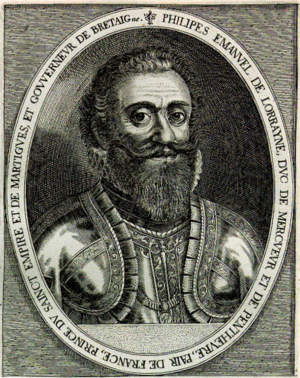
L'histoire de la Bretagne commence avec un peuplement dont les traces remontent à la Préhistoire, dès 700 000 ans av. J.-C. La période néolithique, qui commence dans ces régions vers 5000 av. J.-C., y est marquée par le développement d'un mégalithisme important se manifestant dans des sites comme le cairn de Barnenez, le cairn de Gavrinis, la Table des Marchands de Locmariaquer ou les alignements de Carnac. Au cours de sa protohistoire qui commence vers le milieu du IIIᵉ millénaire av. J.-C., le sous-sol riche en étain permet l'essor d'une industrie produisant des objets de bronze, ainsi que de circuits commerciaux d'exportation vers d'autres régions d'Europe. Durant les siècles qui précèdent notre ère, elle est habitée par des peuples gaulois comme les Vénètes ou les Namnètes, avant que ces territoires ne soient conquis par Jules César en 57 av. J.-C., puis progressivement romanisés.
Languidic est une commune française située dans le département du Morbihan en région Bretagne.
Nomeny, parfois orthographié Nomény, est une commune française située dans le département de Meurthe-et-Moselle en région Grand Est.
La province de Bretagne est une province française intégrée au royaume de France à la suite de l'acte d'union de la Bretagne à la France en 1532, et dissoute suite à la Révolution française de 1789.
Les remparts de Vannes sont les fortifications érigées entre les IIIᵉ et XVIIᵉ siècles pour protéger la ville de Vannes dans le département du Morbihan en France. Fondée par les Romains à la fin du Iᵉʳ siècle av. J.-C. sous le règne d’Auguste, la civitas Venetorum se voit contrainte de se protéger derrière un castrum à la fin du IIIᵉ siècle, alors même qu'une crise majeure secoue l’empire romain. Cette première enceinte demeure la seule protection de la cité pendant plus d’un millénaire. C’est à l’époque du duc Jean IV, à la fin du XIVᵉ siècle, que l’enceinte de la ville est réédifiée et étendue vers le sud pour protéger les nouveaux quartiers. Le duc veut faire de Vannes non seulement un lieu de résidence mais également une place forte sur laquelle il peut s’appuyer en cas de conflit. La superficie de la ville intra-muros est doublée et le duc adjoint à la nouvelle enceinte sa forteresse de l’Hermine.
Le château de Comper est situé à proximité de la forêt de Paimpont, à trois kilomètres à l'est du bourg de Concoret en Bretagne. À l'origine château fort médiéval profitant d'une position stratégique enviable grâce à la protection offerte par le vaste étang et la forêt qui l'entourent, il a connu diverses destructions et reconstructions au fil de son histoire. Il passe aux mains des barons de Gaël-Montfort, des Laval, des Rieux, des Coligny et des La Trémoille. Démantelé en 1598 sur ordre d'Henri IV, il est incendié durant la Révolution française.